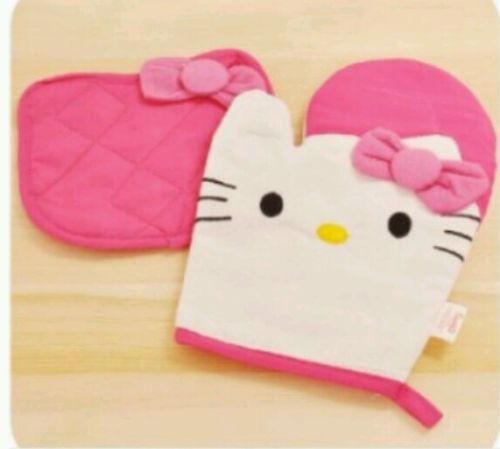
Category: coffee maker